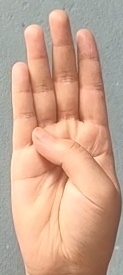
ASL sign: B